Jianan Pass

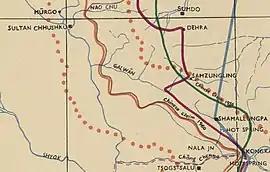
Map 3: Chinese claim lines near the Galwan and Kugrang basins: green line in 1956, dark brown/orange in 1960. The light blue line links the Chinese posts believed to have been set up in 1959; the purple line links the Chinese advances in 1960. (US Army HQ, 1962)

After India became independent in 1947 and China took control of Tibet in 1950, both the countries laid claim to the Aksai Chin plateau. In its 1956 border definition, China claimed Lingzithang Plains up to the campsite of Samzungling in the upper Galwan Valley. The majority of the eastern Karakoram range was left in India, including the Galwan Valley to the west of Samzungling and the entire Changlung valley. (Map 3)